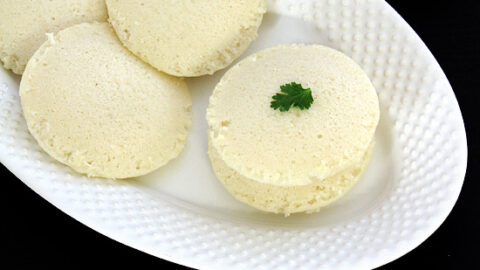
Dish: idli